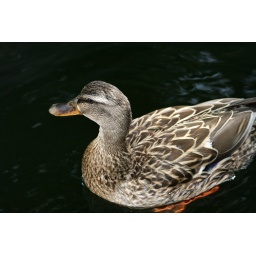
Wild Mallard duck swimming in the museum's pond